FIA World Rallycross Championship

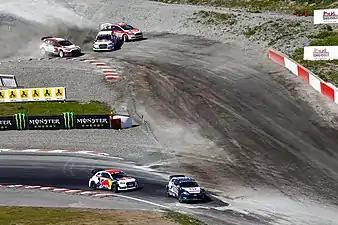
Regular lap vs. Joker lap (2016 World RX of Norway)

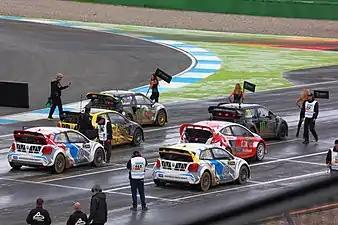
Cars line up on the grid before a Semi-Final

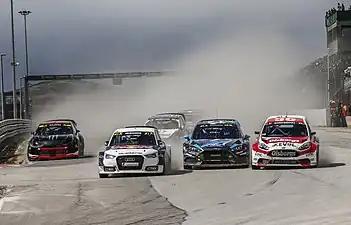
Semi-Final 2 at the 2016 World RX of Portugal

The series currently consists of 12 two-day events driven on closed circuits with mixed surface (mostly asphalt and gravel). Each event consists of: